History of the harpsichord

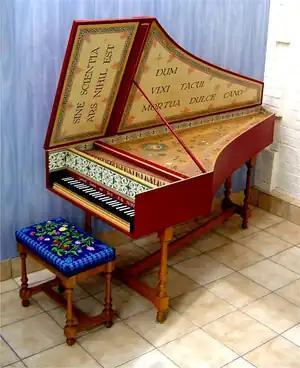
Harpsichord in the Flemish style. The translations of the Latin mottos are "Without skill art is nothing" and "While I lived I was silent—in death I sweetly sing."

The harpsichord was an important keyboard instrument in Europe from the 15th through the 18th centuries, and as revived in the 20th, is widely played today.